Ames–Florida House

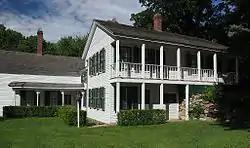
The Ames-Florida-Stork House from the northeast

The Ames–Florida–Stork House is a historic house museum in Rockford, Minnesota, United States, on the Crow River. The house was built in 1856 by New England immigrants George F. Ames and his brother-in-law Joel Florida. Ames and Florida came to Minnesota from northern Illinois by steamship. On the steamship, they met Guilford George, a master carpenter and millwright. The three men formed a partnership and established the community of Rockford clustered around a sawmill and a gristmill.